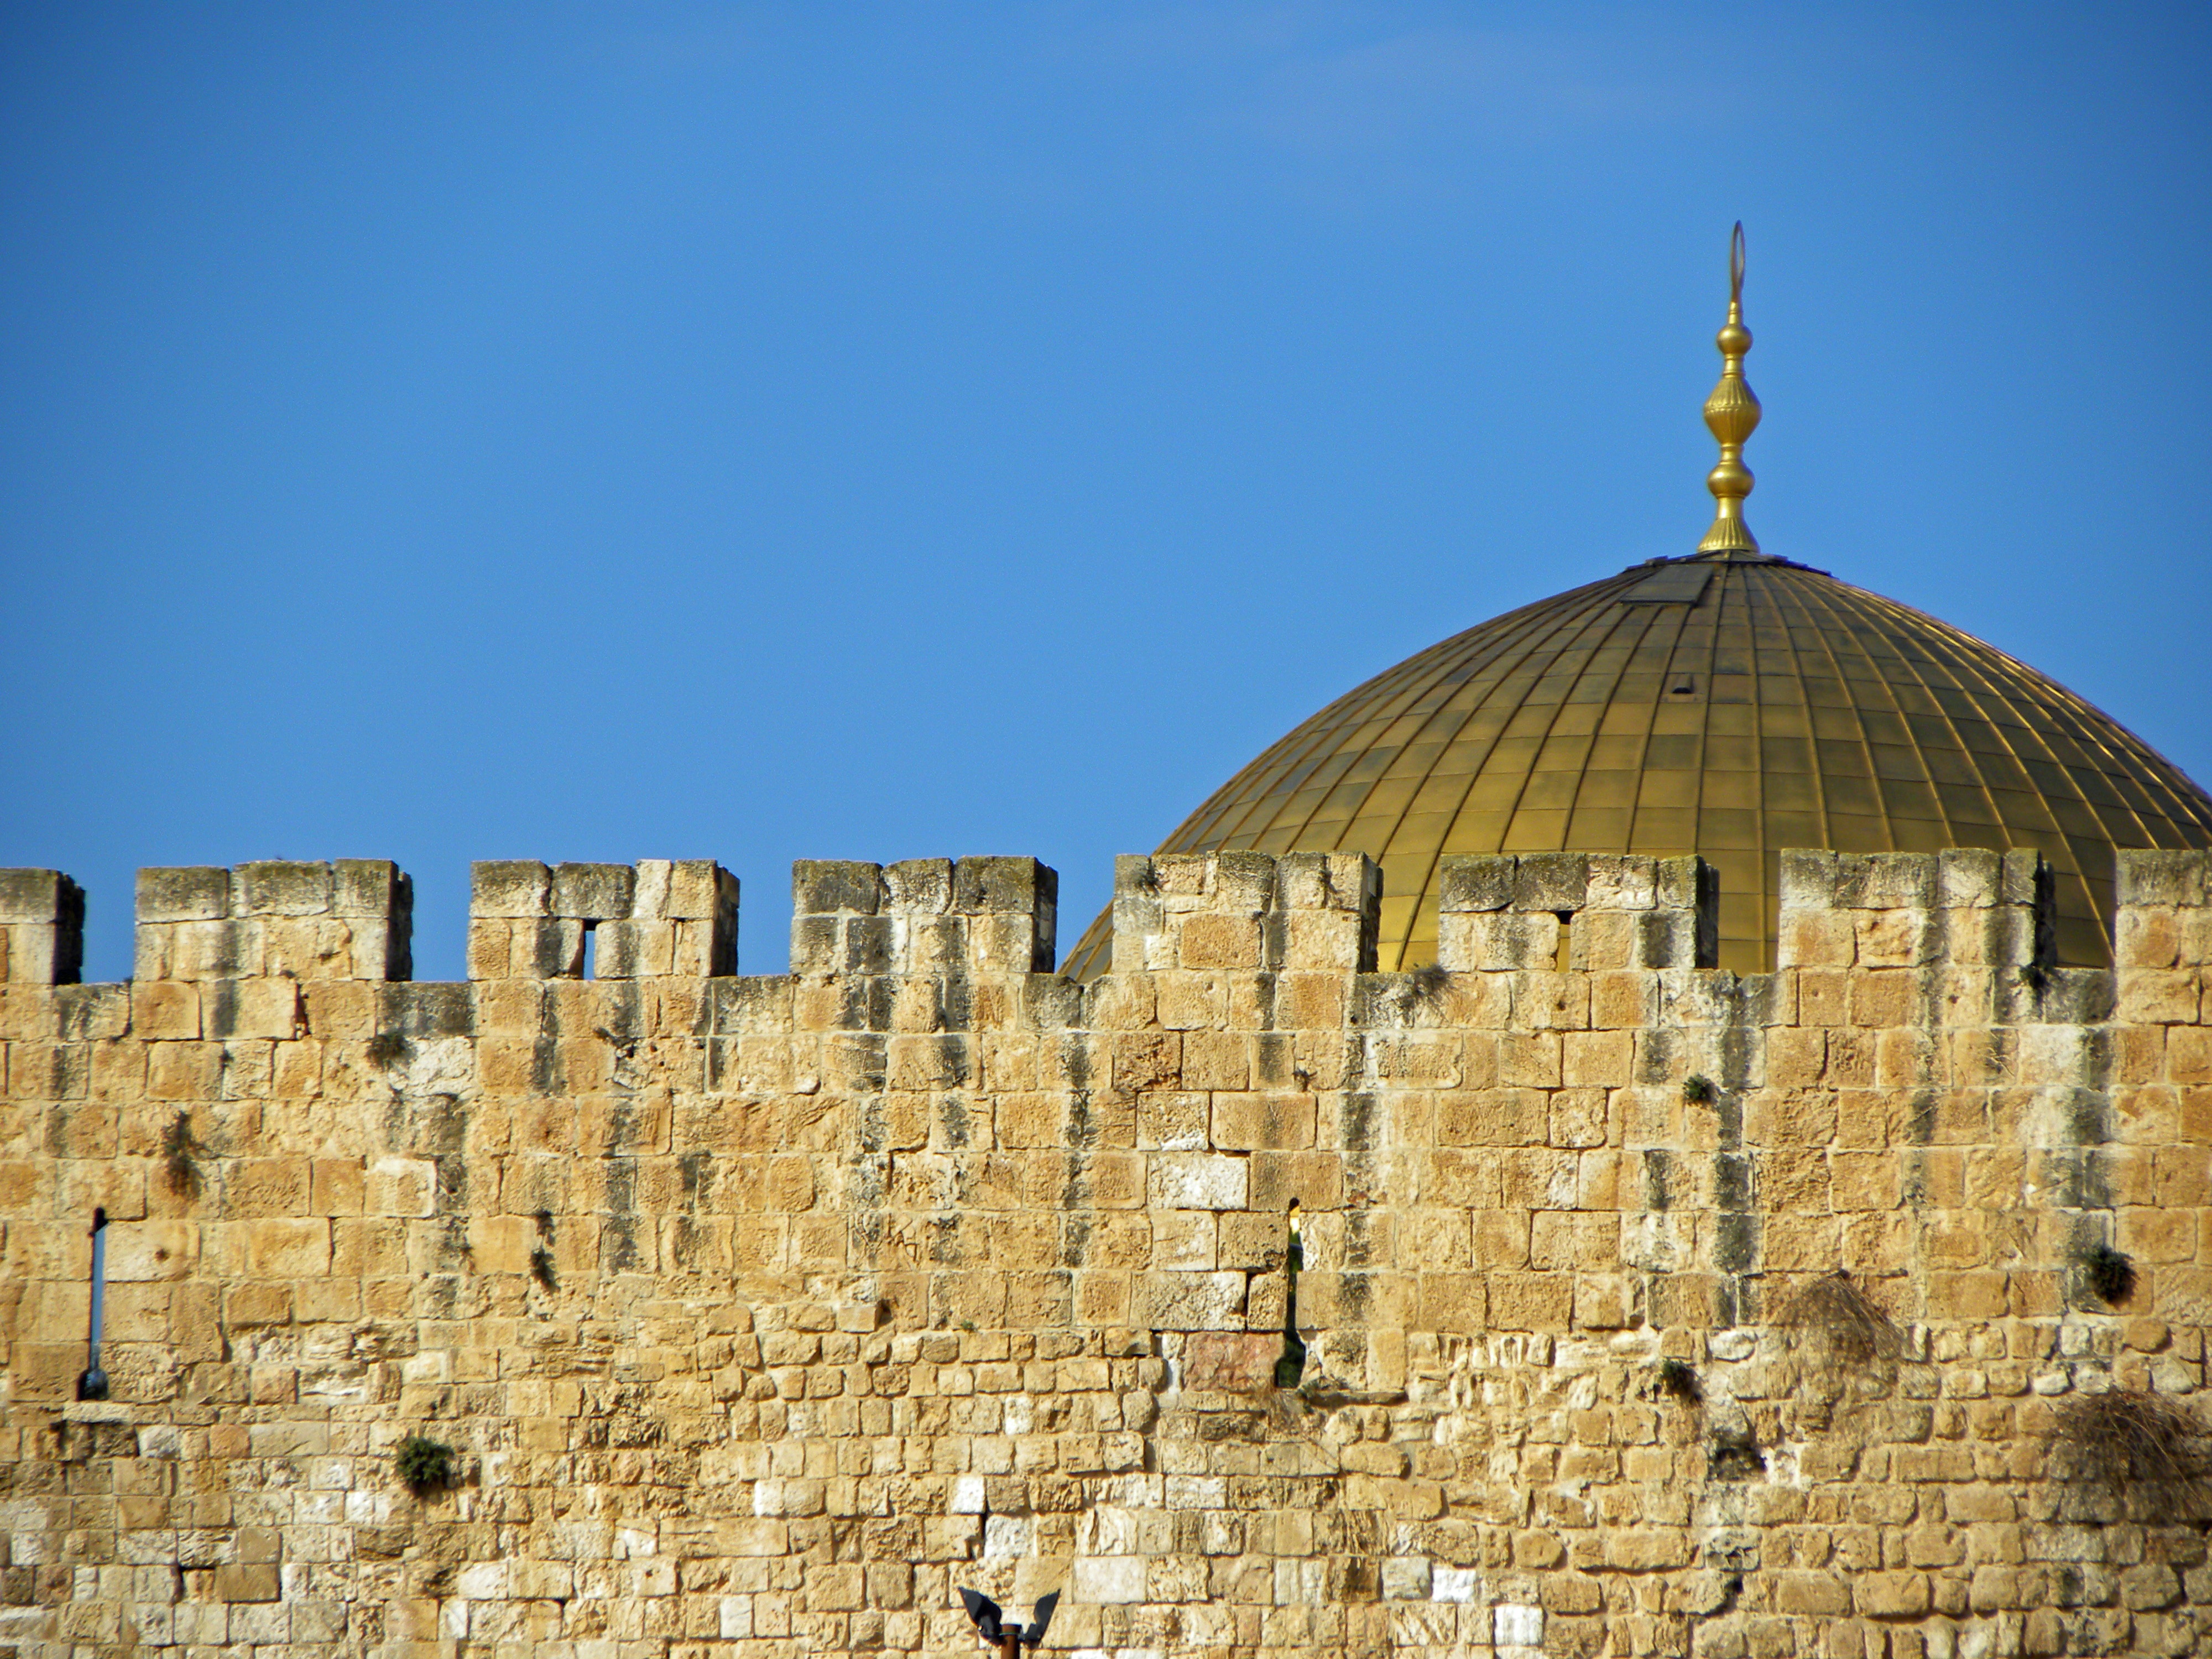
rock, architecture, building, old, city, wall, stone, travel, golden, religion, ancient, landmark, historic, fortification, place of worship, religious, gold, temple, ruins, mount, shrine, mosque, history, islam, holy, famous, sacred, historical, dome, middle, god, jerusalem, israel, palestine, east, muslim, dome of the rock, arab, archaeological site, unesco world heritage site, historic site, ancient history